Her Other Self

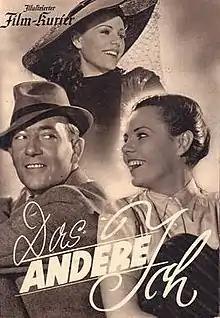

Her Other Self ("The other 'I'") is a 1941 German drama film directed by Wolfgang Liebeneiner and starring Hilde Krahl, Mathias Wieman, and Erich Ponto.